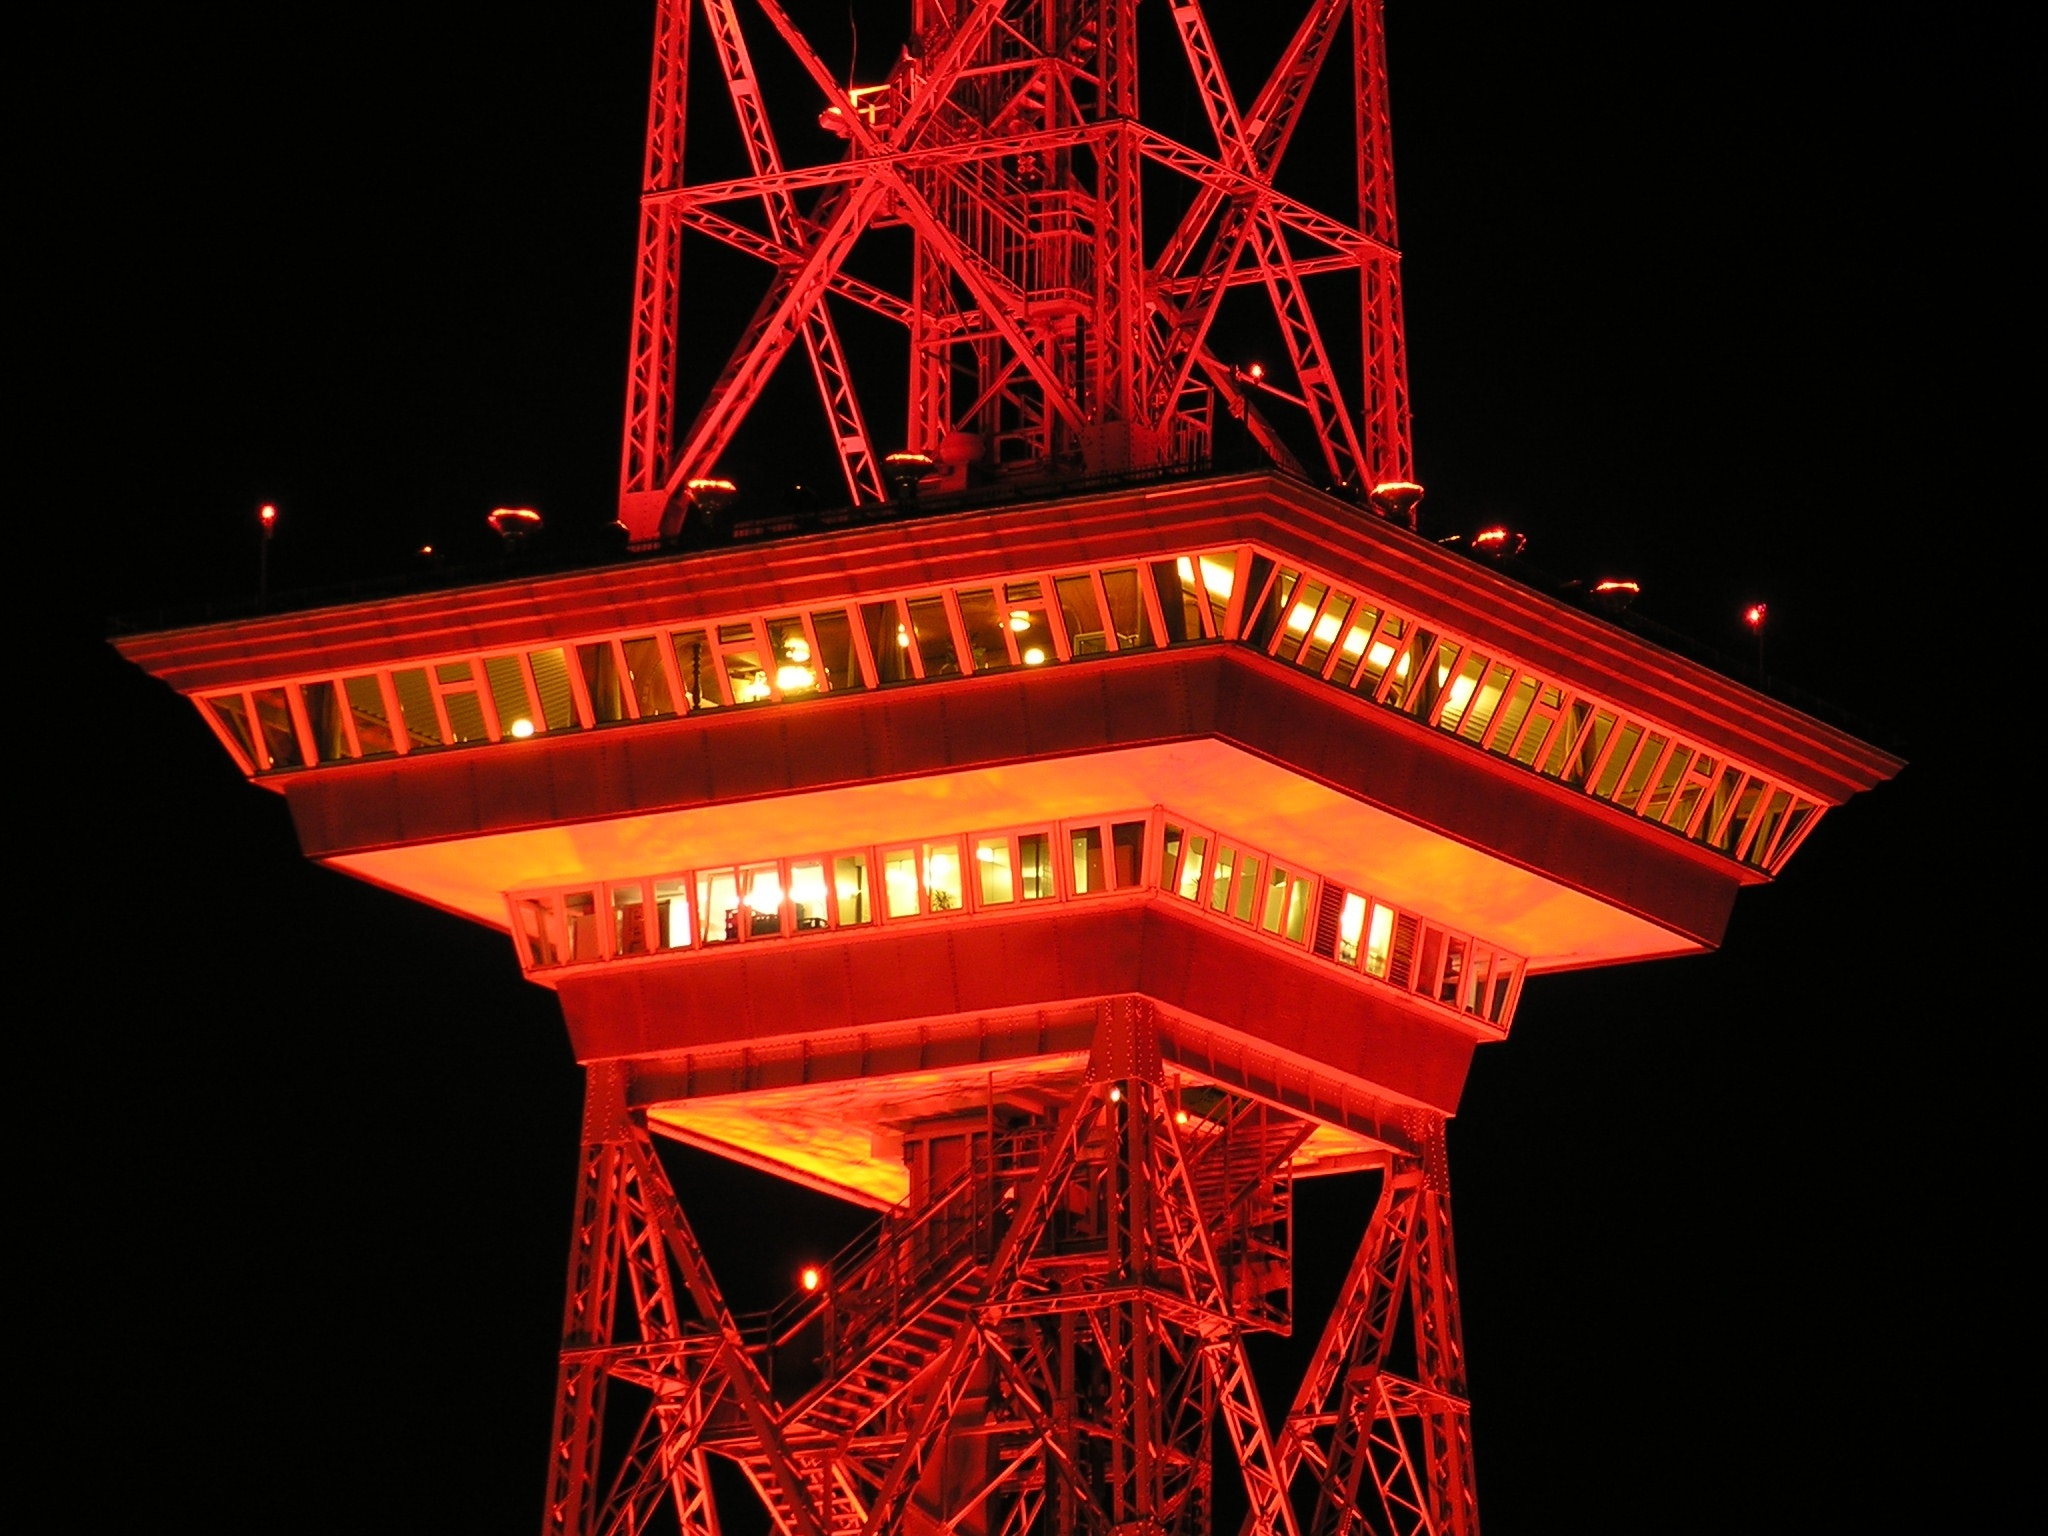
landmark, observation tower, tower, architecture, night